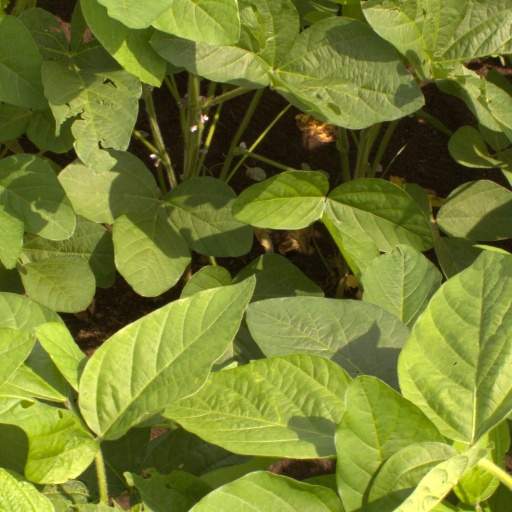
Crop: soybean